Trustees of Columbia University in the City of New York

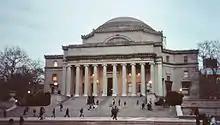
Low Memorial Library

Although the trustees usually approve faculty recommendations for hiring and dismissal of Columbia faculty, in some cases they have taken a more direct role. Notably, in 1917 they fired psychologist James McKeen Cattell for his anti-war and anti-conscription views, a case significant in the history of academic freedom.